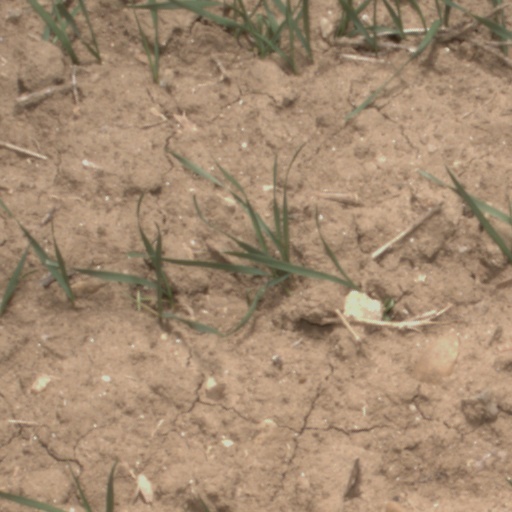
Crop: wheat